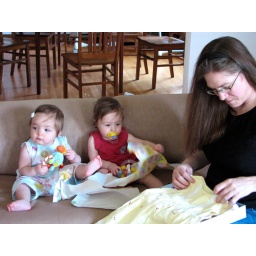
&amp;quot;We're more interested in the wrapping paper the dress came in, mom . . .&amp;quot;